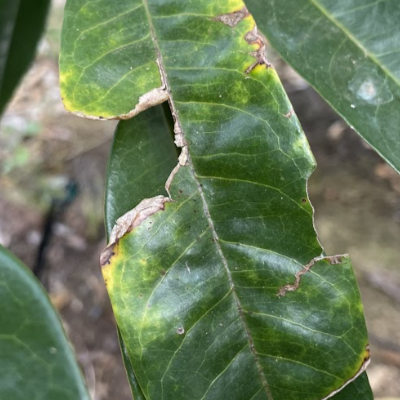
Label: Leaf_Blight